Château d'Ivry-la-Bataille

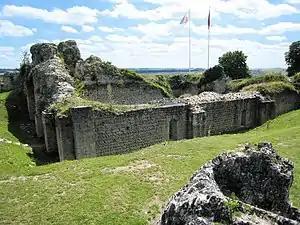
The ruins of the donjon at Château d'Ivry-la-Bataille

The Château d'Ivry-la-Bataille is a ruinous Norman castle in the town of Ivry-la-Bataille in the Normandy region. It is among the earliest examples of a stone donjon or keep, which would become a common feature of later Norman castles in various parts of Europe.